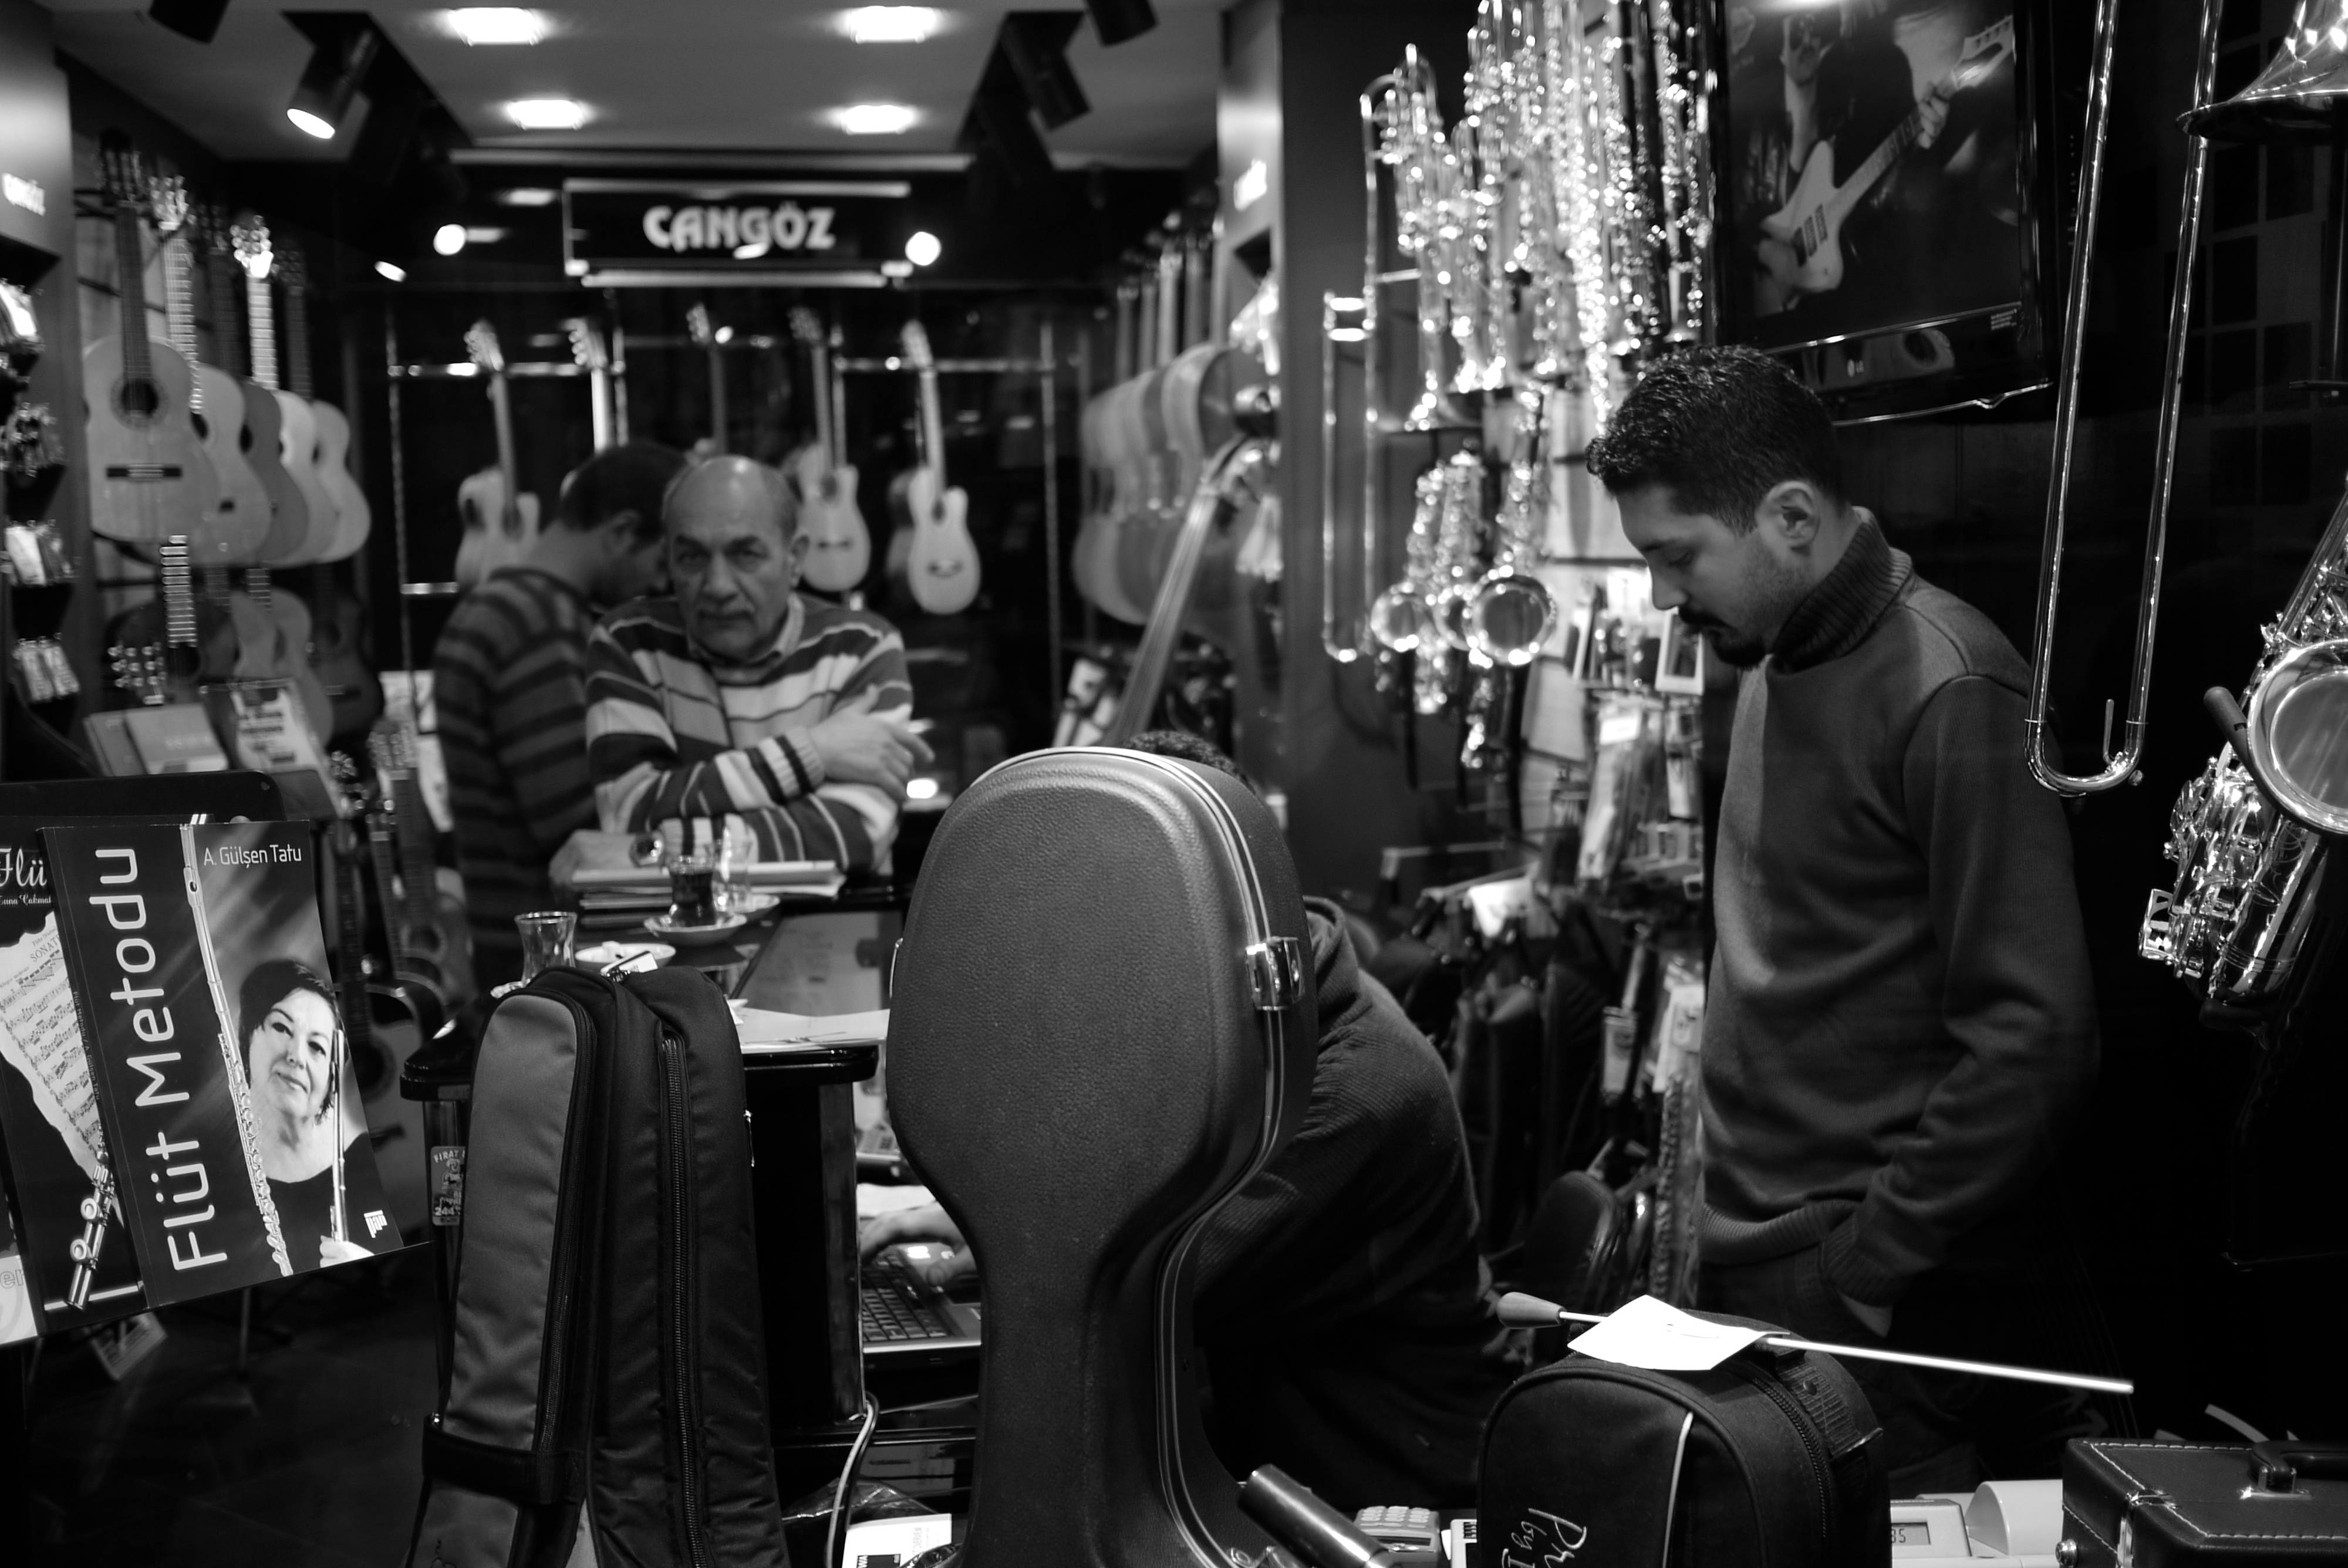
music, black and white, white, street, photography, crowd, ebook, training, black, monochrome, streetphotography, flickr, thomas, video, olympus, photograph, omd, fuji, leica, monochrom, leuthard, hcb, thomasleuthard, streettogs, monochrome photography